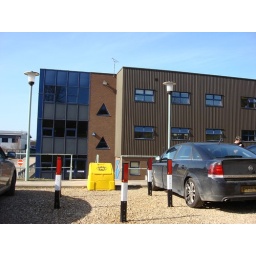
My office building in Rugby